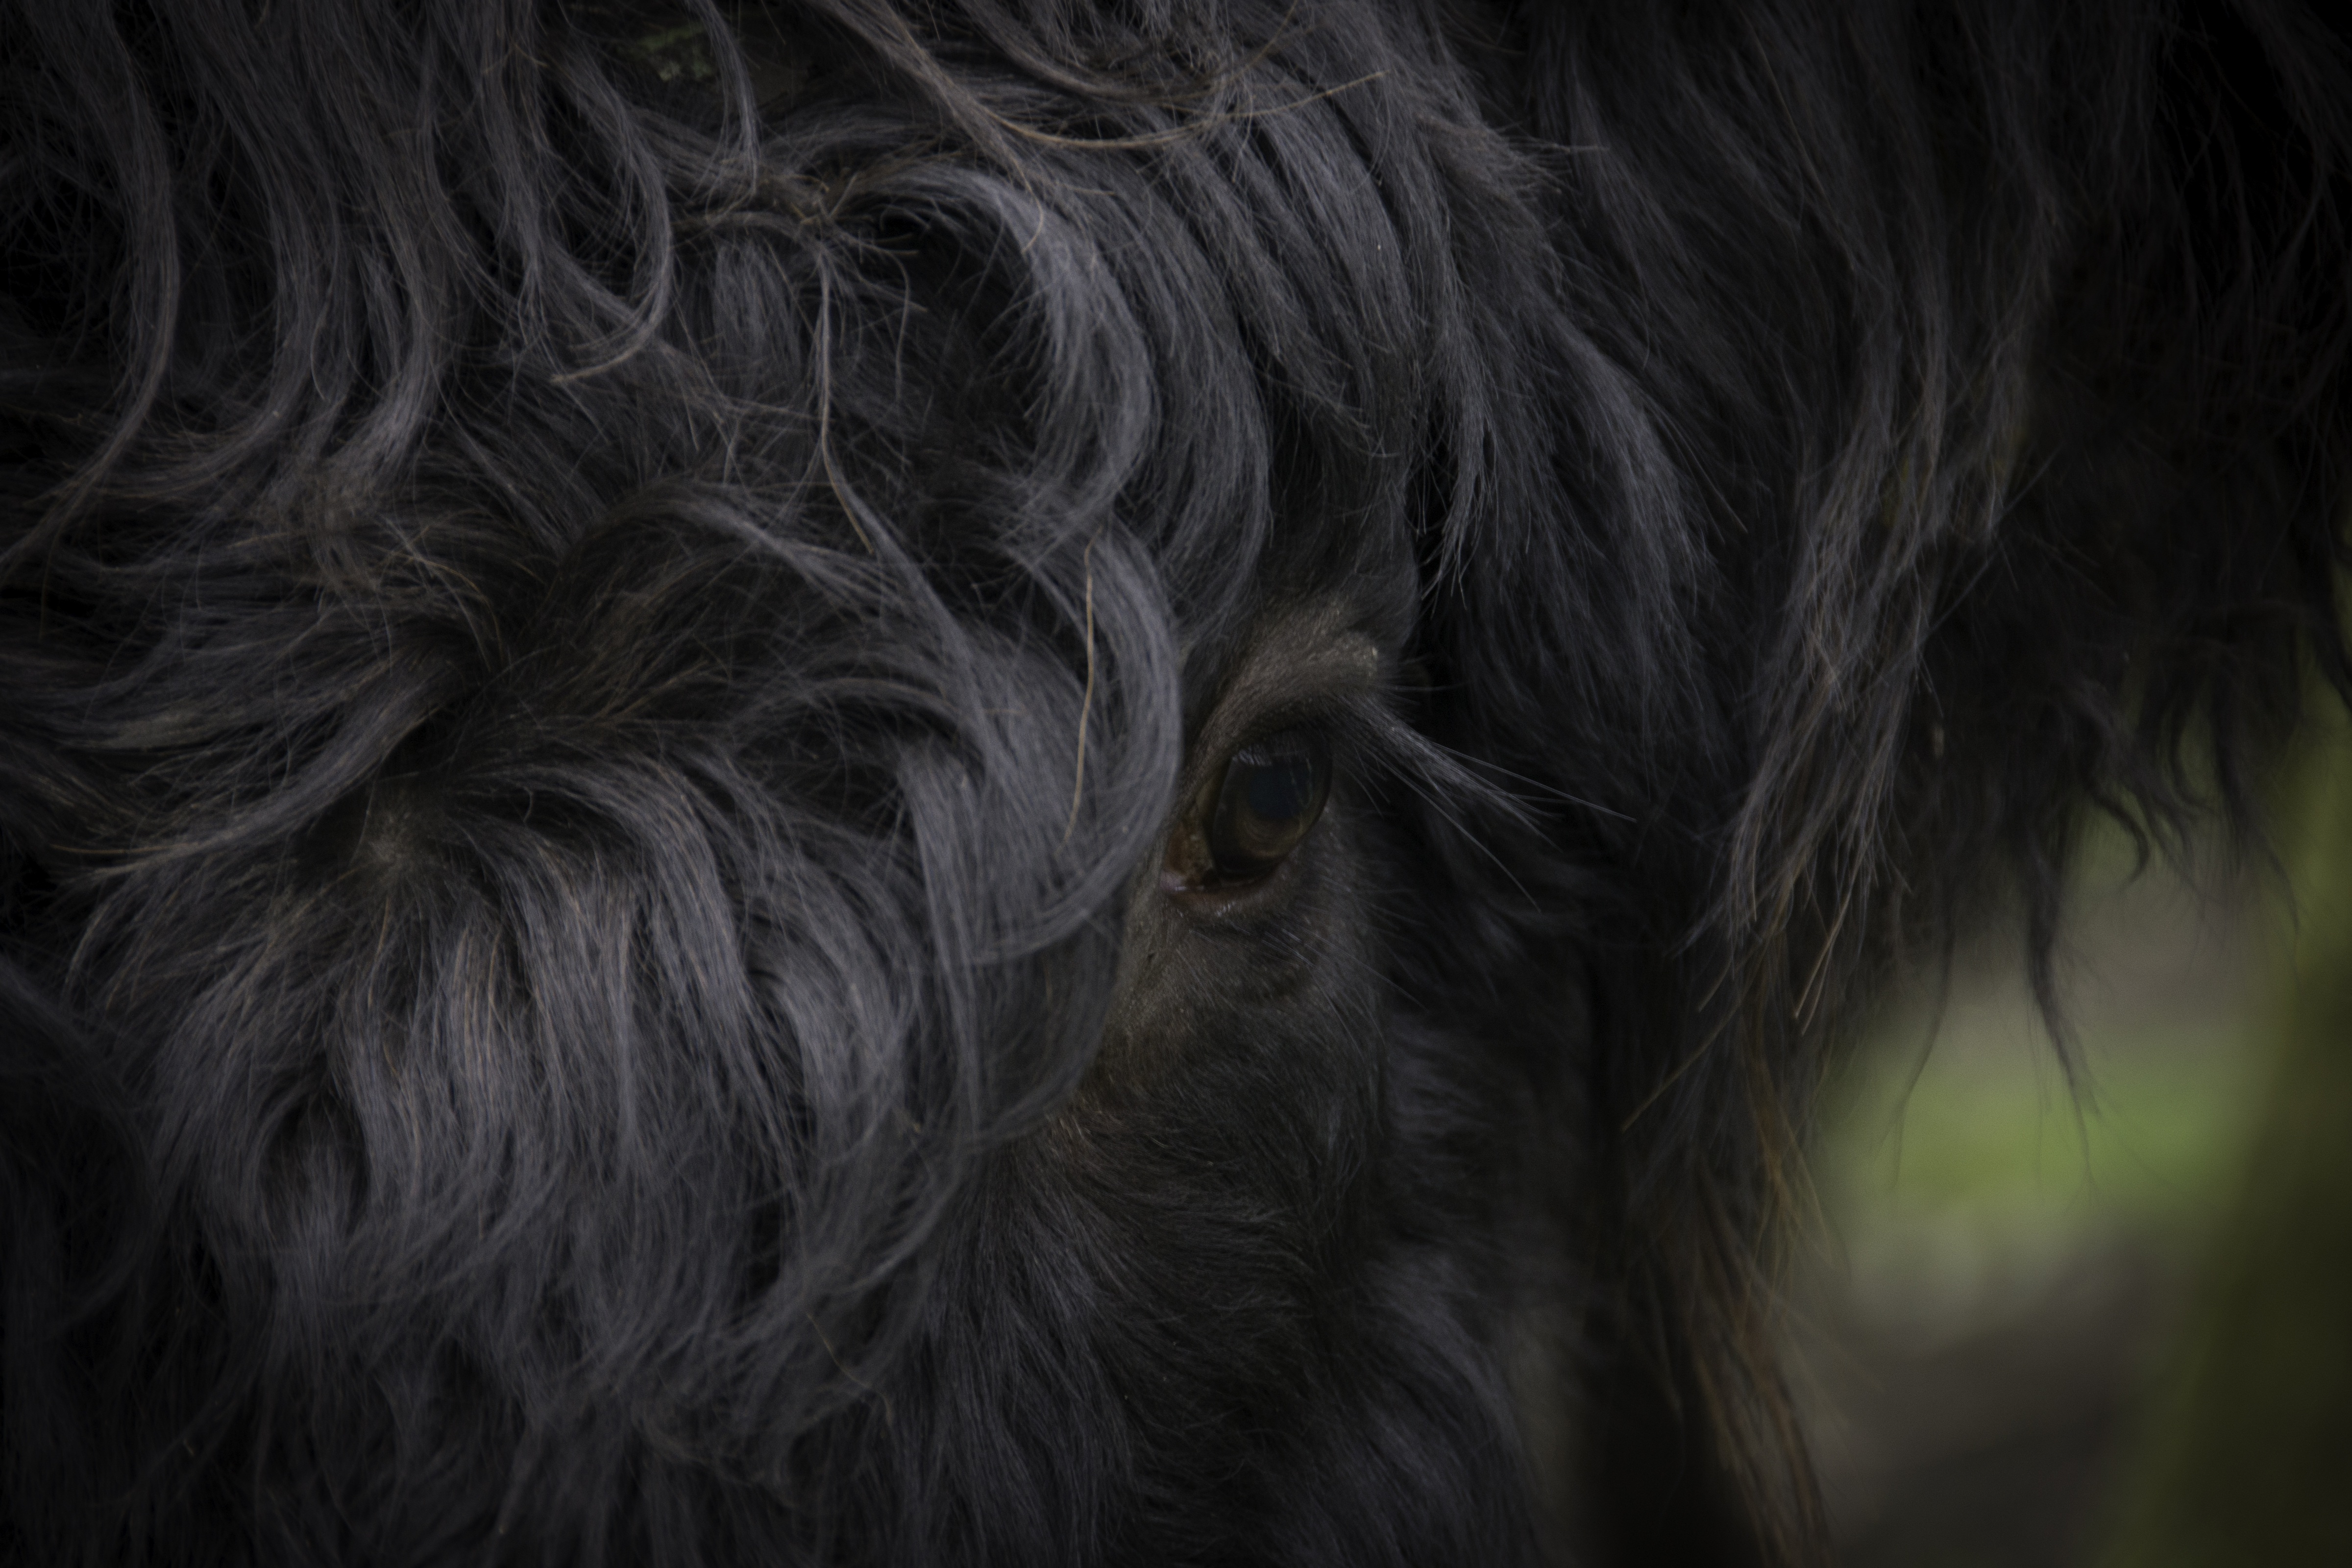
forest, fur, cow, cattle, mane, darkness, black, monochrome, calf, close up, eye, scottish, macro photography, highlander, scottish highlanders